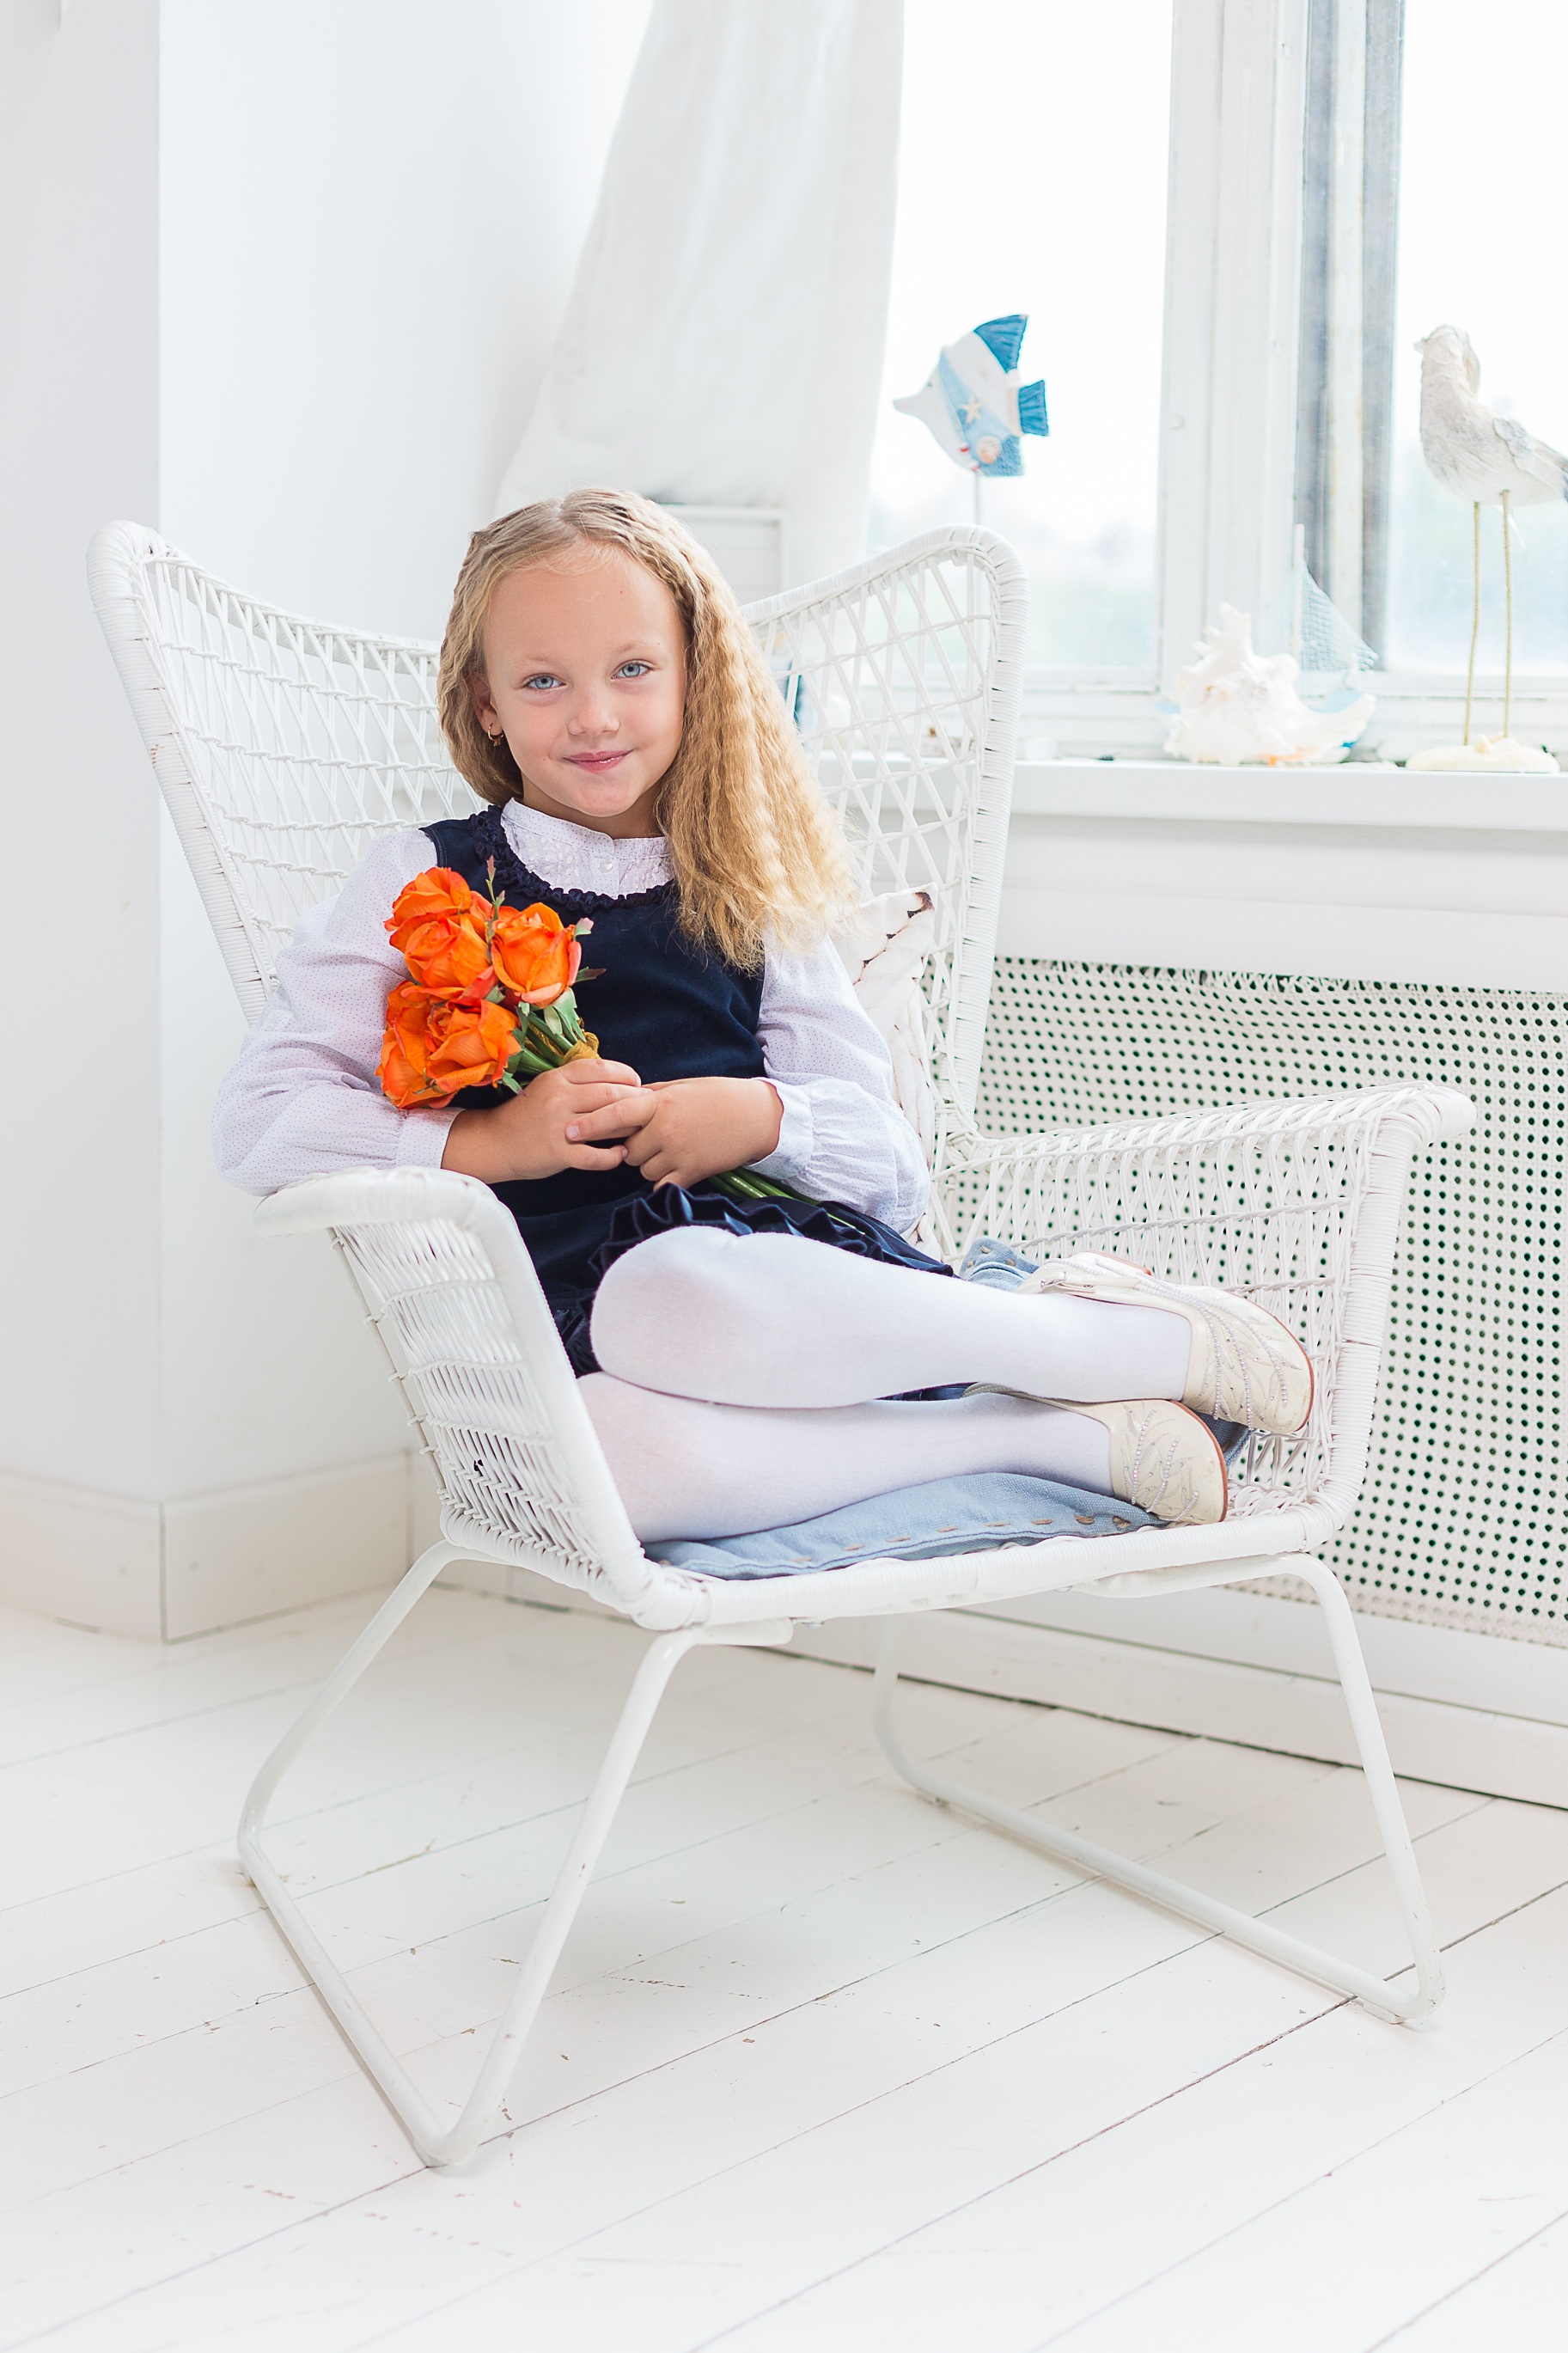
person, light, people, girl, woman, hair, white, chair, interior, kid, home, cute, looking, female, leg, portrait, model, young, spring, sitting, indoor, child, human, fashion, clothing, furniture, room, pink, lifestyle, childhood, smiling, education, human body, product, caucasian, cheerful, living, eyes, indoors, dress, happy, happiness, bed, footwear, little, look, beauty, beautiful, style, pretty, adorable, casual, attractive, blue eyes, photo shoot, photo shooting, human positions, infant bed, professional photographer